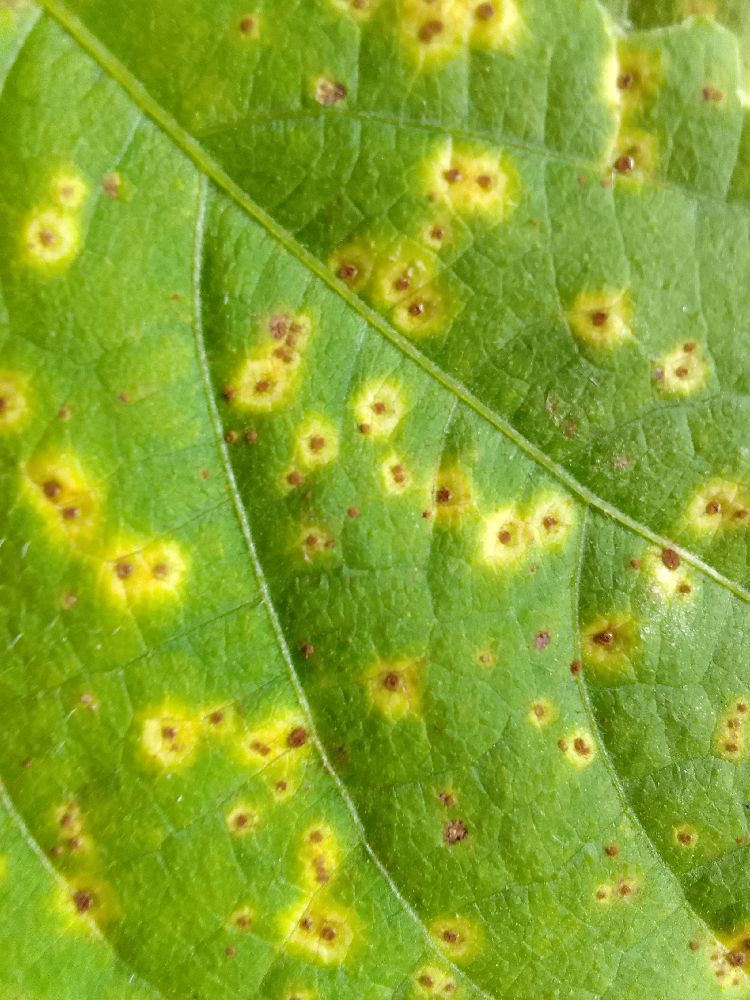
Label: rust